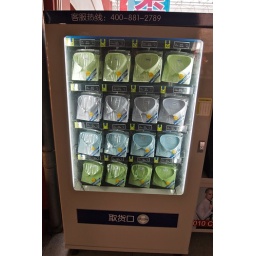
A dress shirt vending machine inside the Global Trade City, the world's largest wholesale market, in Yiwu, Zhejiang, China